Sky position (RA, Dec in degrees): 7.123, 0.781
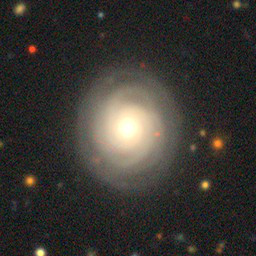
Galaxy morphology: Unbarred Tight Spiral Galaxies